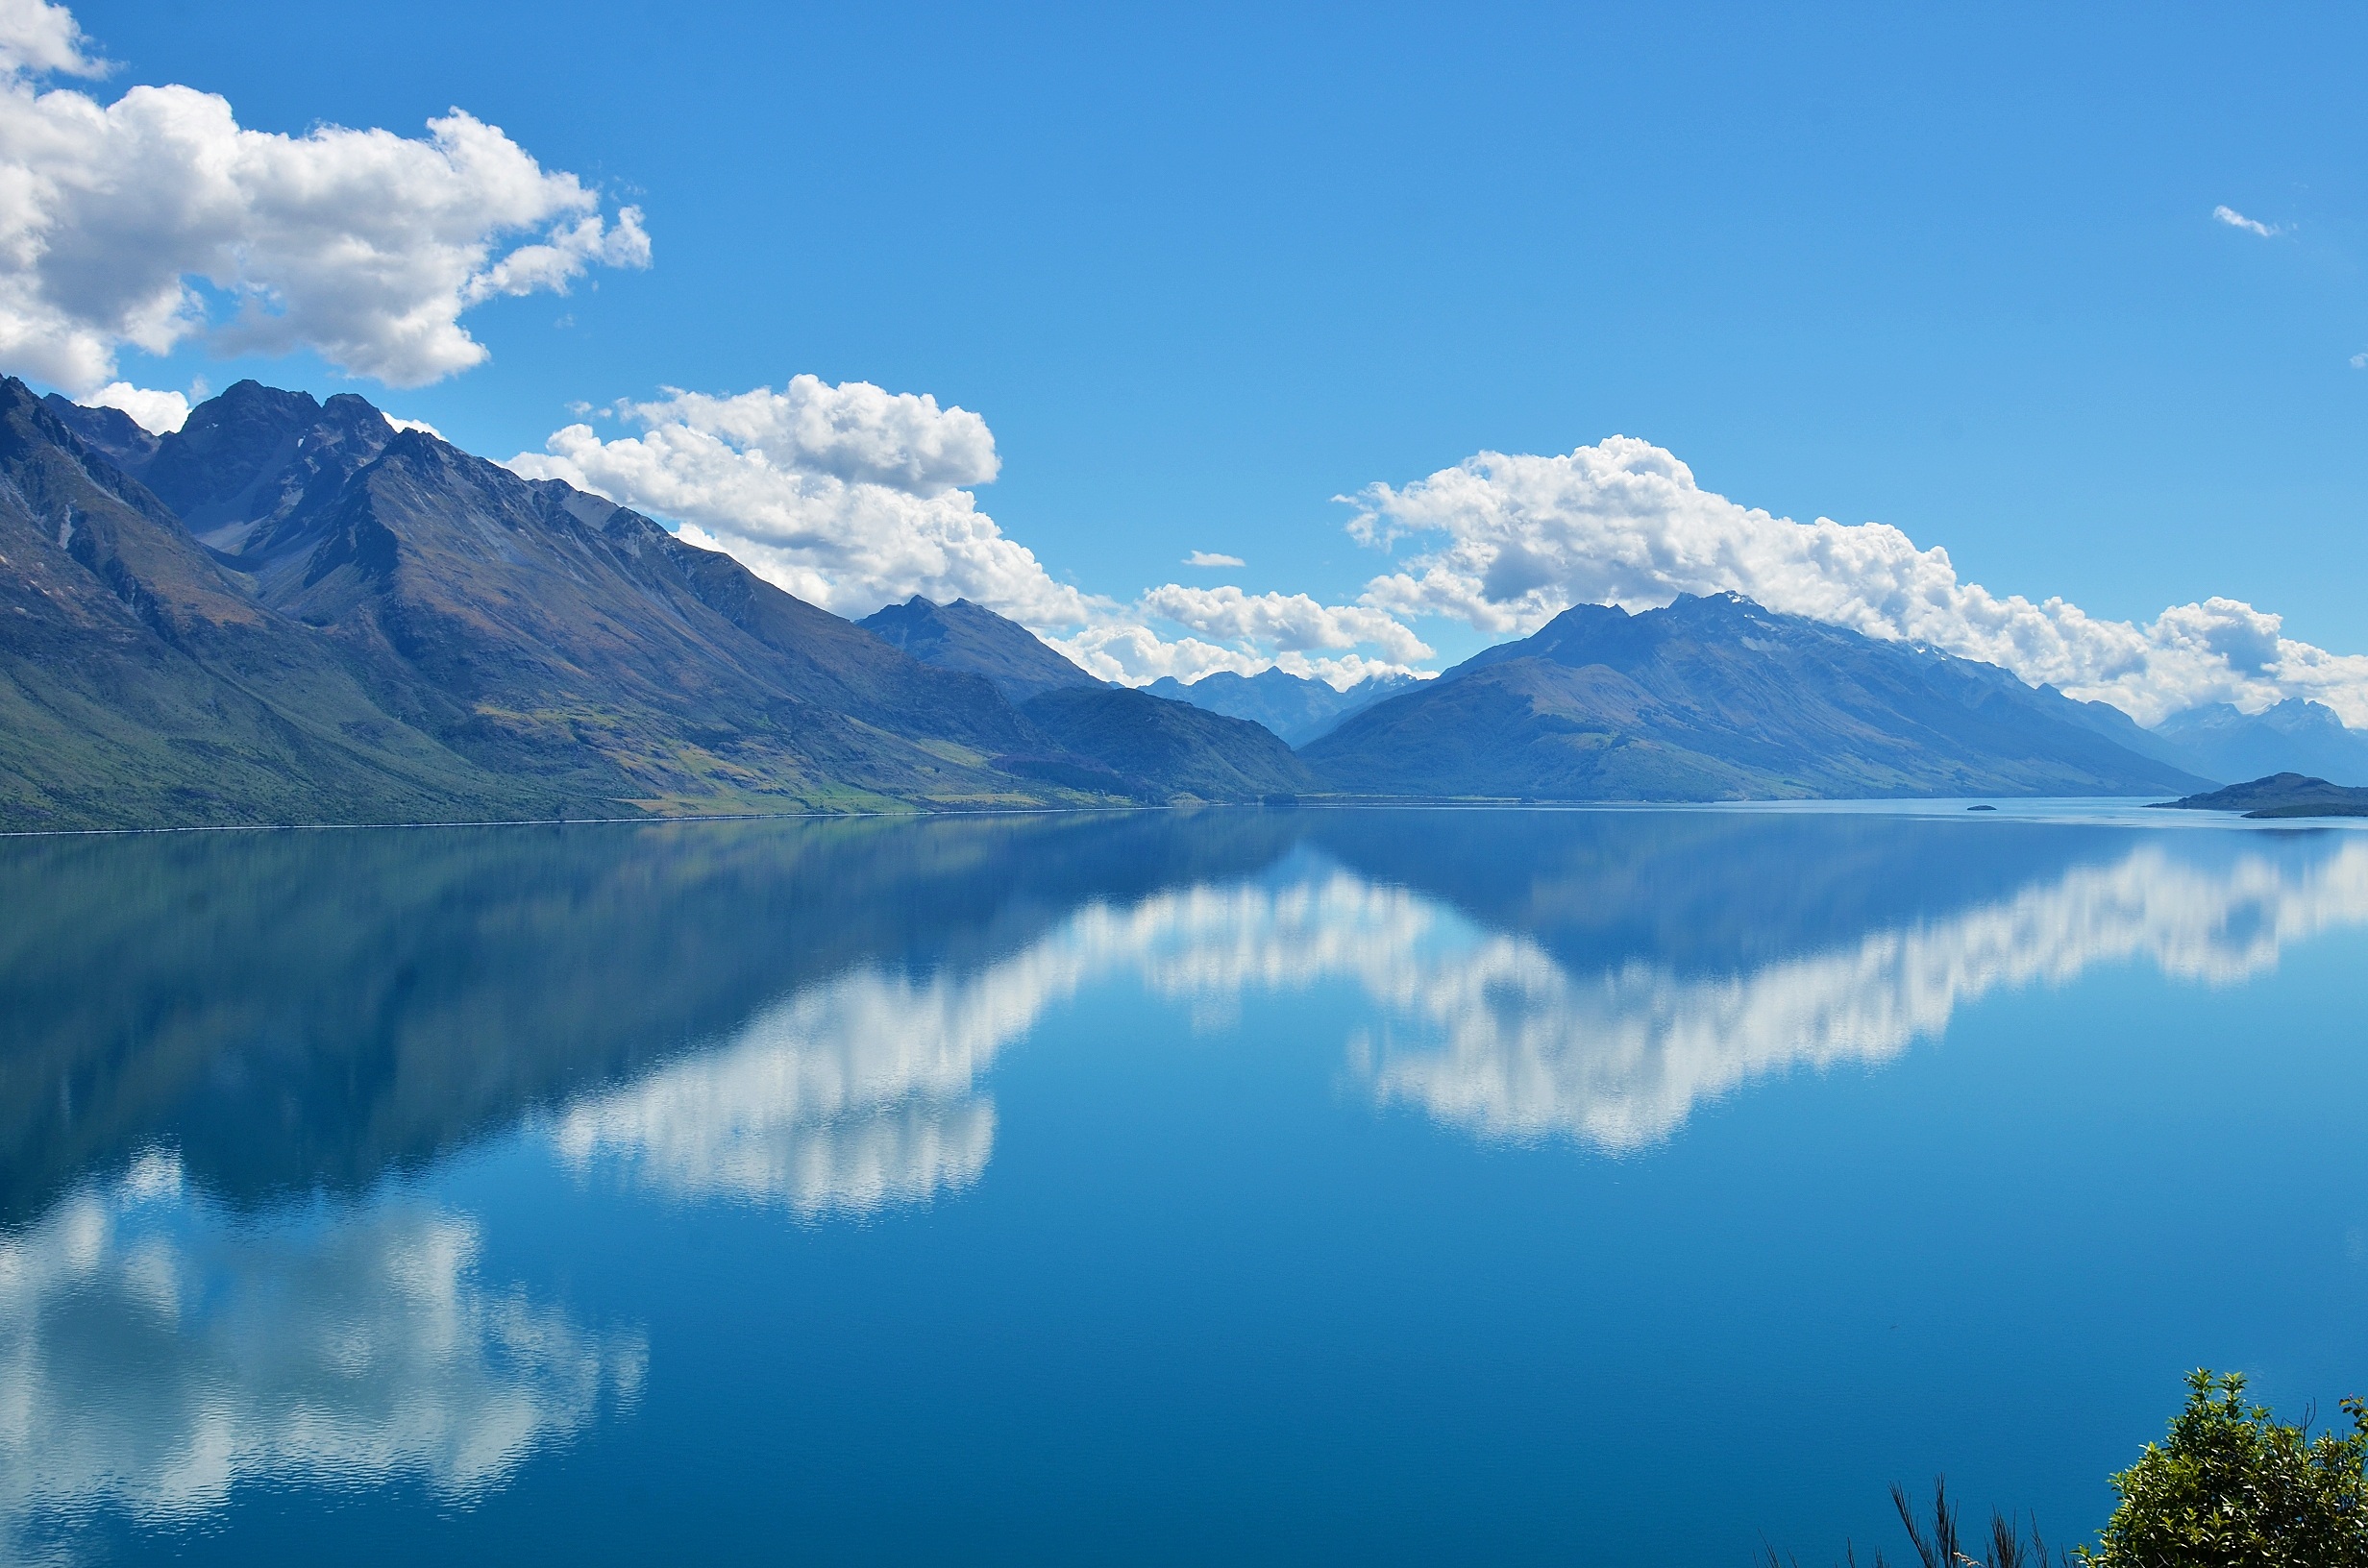
nature, mountain, cloud, sky, lake, mountain range, reflection, fjord, blue sky, alps, plateau, fell, loch, the scenery, white cloud, landform, geographical feature, atmospheric phenomenon, mountainous landforms, glacial landform